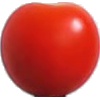
Label: Tomato Cherry Red 1